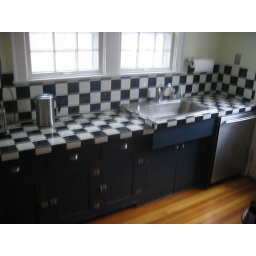
stainless tub dishwasher; new countertop and sink in 2005; pine flooring in kitchen original to the house